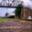
Label: bridge